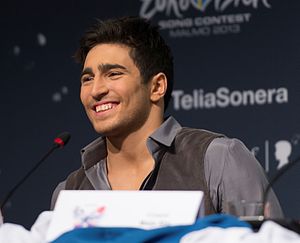
Farid Mammadov
Mammadov, 2013
Farid Mammadov er en aserbajdsjansk sanger, som repræsentere Aserbajdsjan til Eurovision Song Contest 2013 i Malmø, Sverige, med sangen "Hold Me".